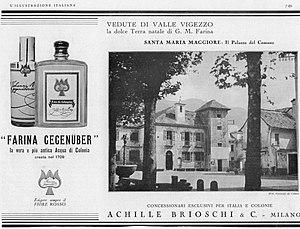
Santa Maria Maggiore est une commune de la province du Verbano-Cusio-Ossola dans le Piémont en Italie.